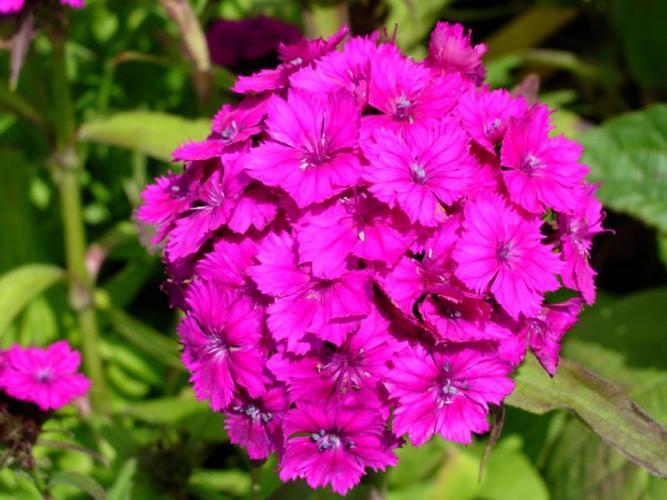
Label: sweet william